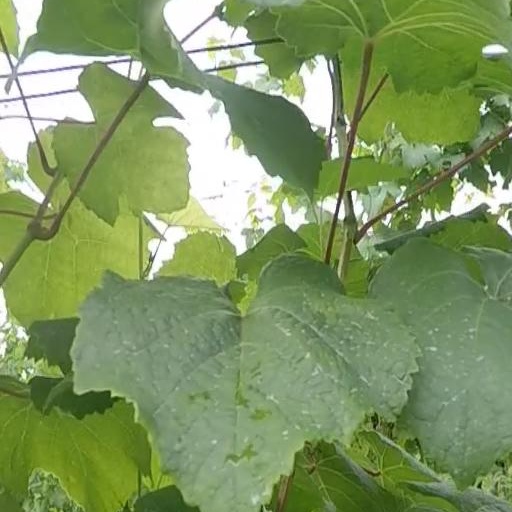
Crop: grape